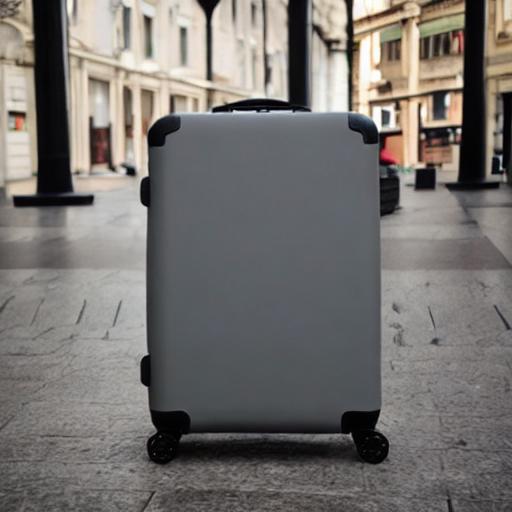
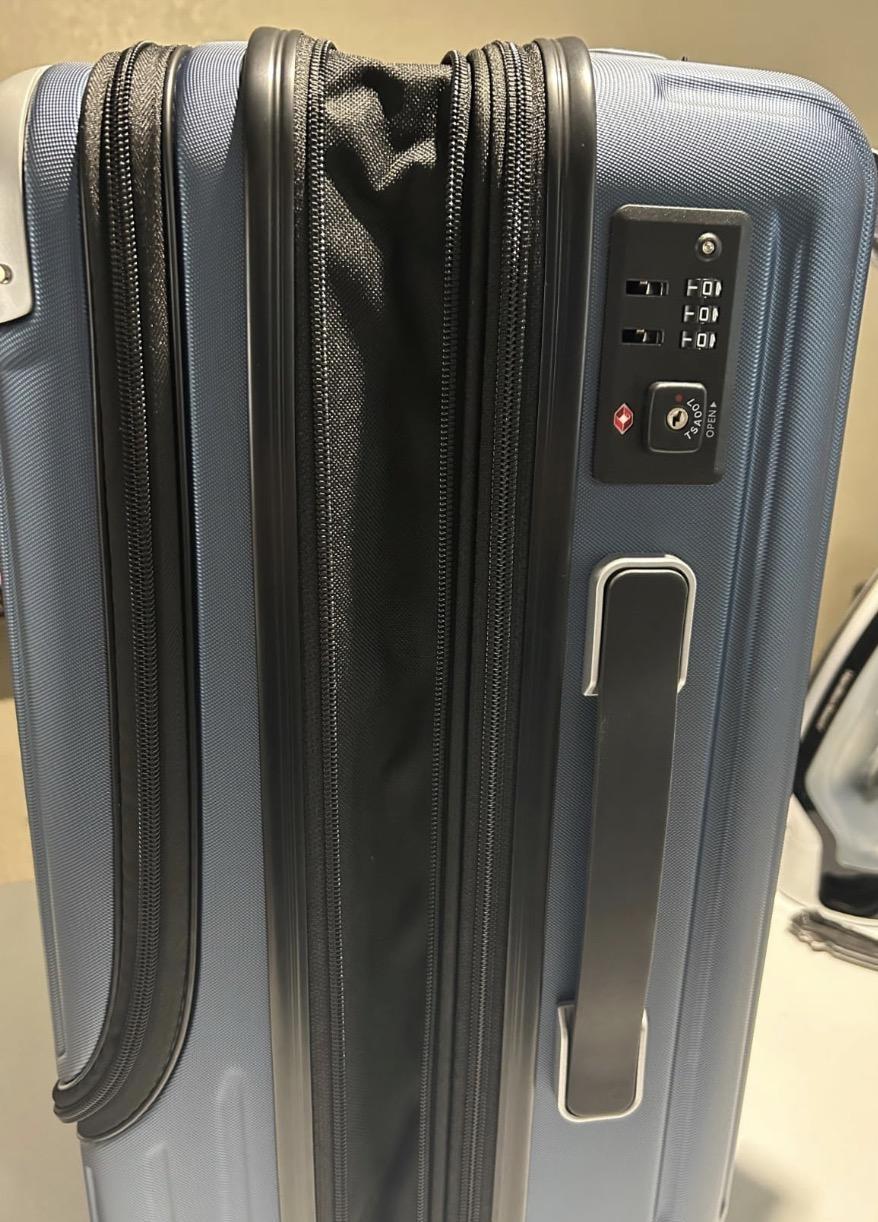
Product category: items_tea
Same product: no